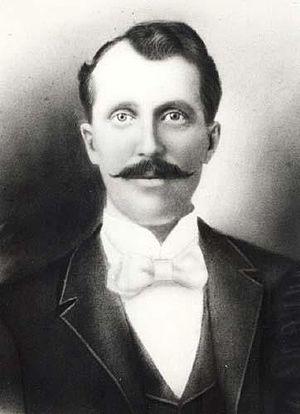
Nazaire Dugas (1864-1942), premier architecte acadien.
Nazaire Dugas est un architecte canadien.
Caraquet est la capitale de l'Acadie et le chef-lieu de la région de la Péninsule acadienne. Elle est située dans le comté de Gloucester, dans le Nord-Est du Nouveau-Brunswick, au Canada. Perchée sur un plateau au bord de la baie de Caraquet, la ville s'étend sur environ 13 kilomètres, lui ayant autrefois valu le surnom de « plus long village du monde ».